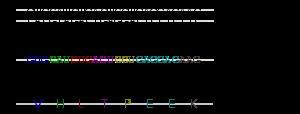
Les protéines ont été définies comme étant des macromolécules biologiques présentes dans toutes les cellules vivantes, mais des travaux récents montrent qu'il existe aussi des centaines voire des milliers de micro ou nano-protéine. Elles sont formées d'une ou de plusieurs chaînes polypeptidiques. Chacune de ces chaînes est constituée de l'enchaînement de résidus d'acides aminés liés entre eux par des liaisons peptidiques.